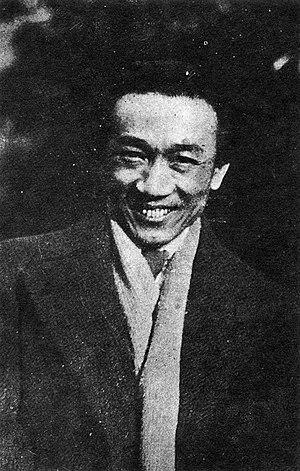
Lin Fengmian est l'un des plus importants artistes peintres chinois modernes.